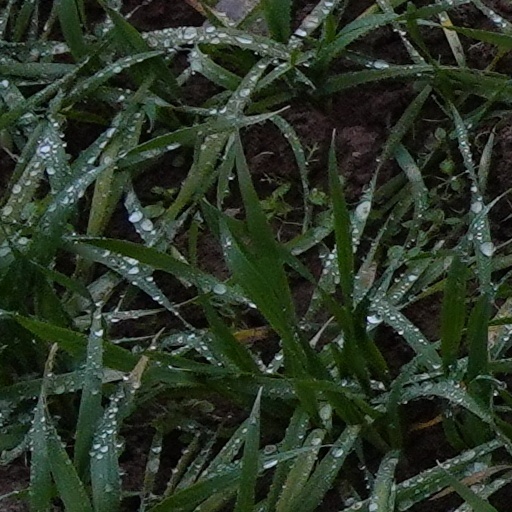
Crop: wheat